Battle Dress Uniform

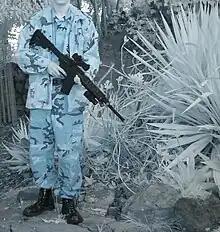
Woodland camouflage (in near infrared)

First issued in limited number to garrison leaders, officers, and generals to all branches of the U.S. Armed Forces in September 1981 for replacement of the long worn and aging Olive Drab colored uniforms or OG-107, the following month, the Battle Dress Uniform began field issue military-wide.